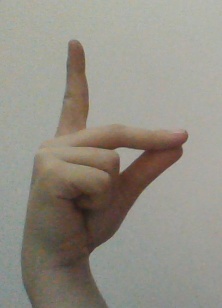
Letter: ta